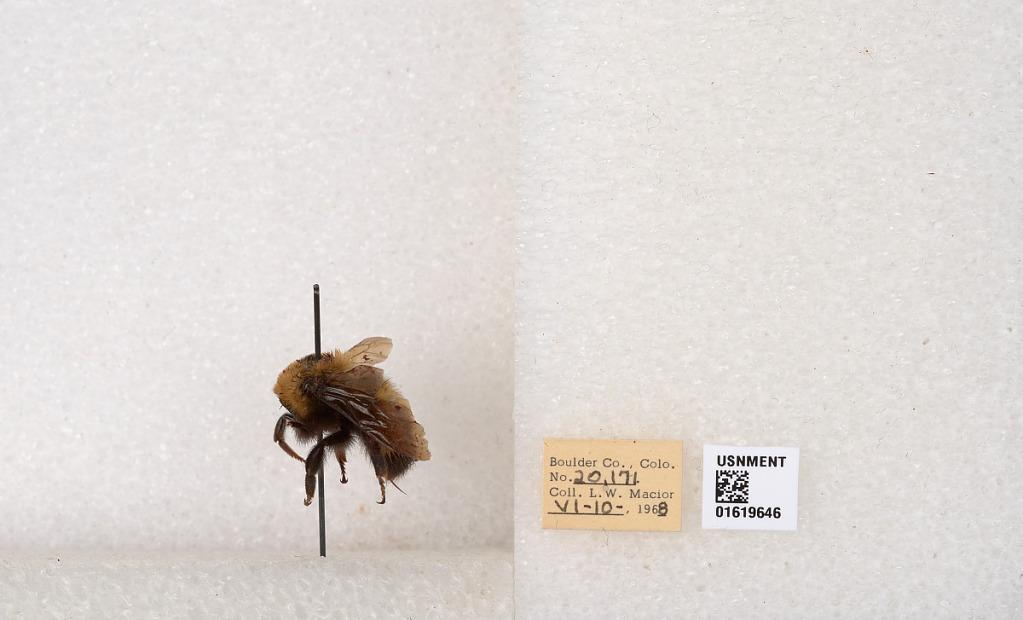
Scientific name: Bombus (Bombus) nevadensis Cresson